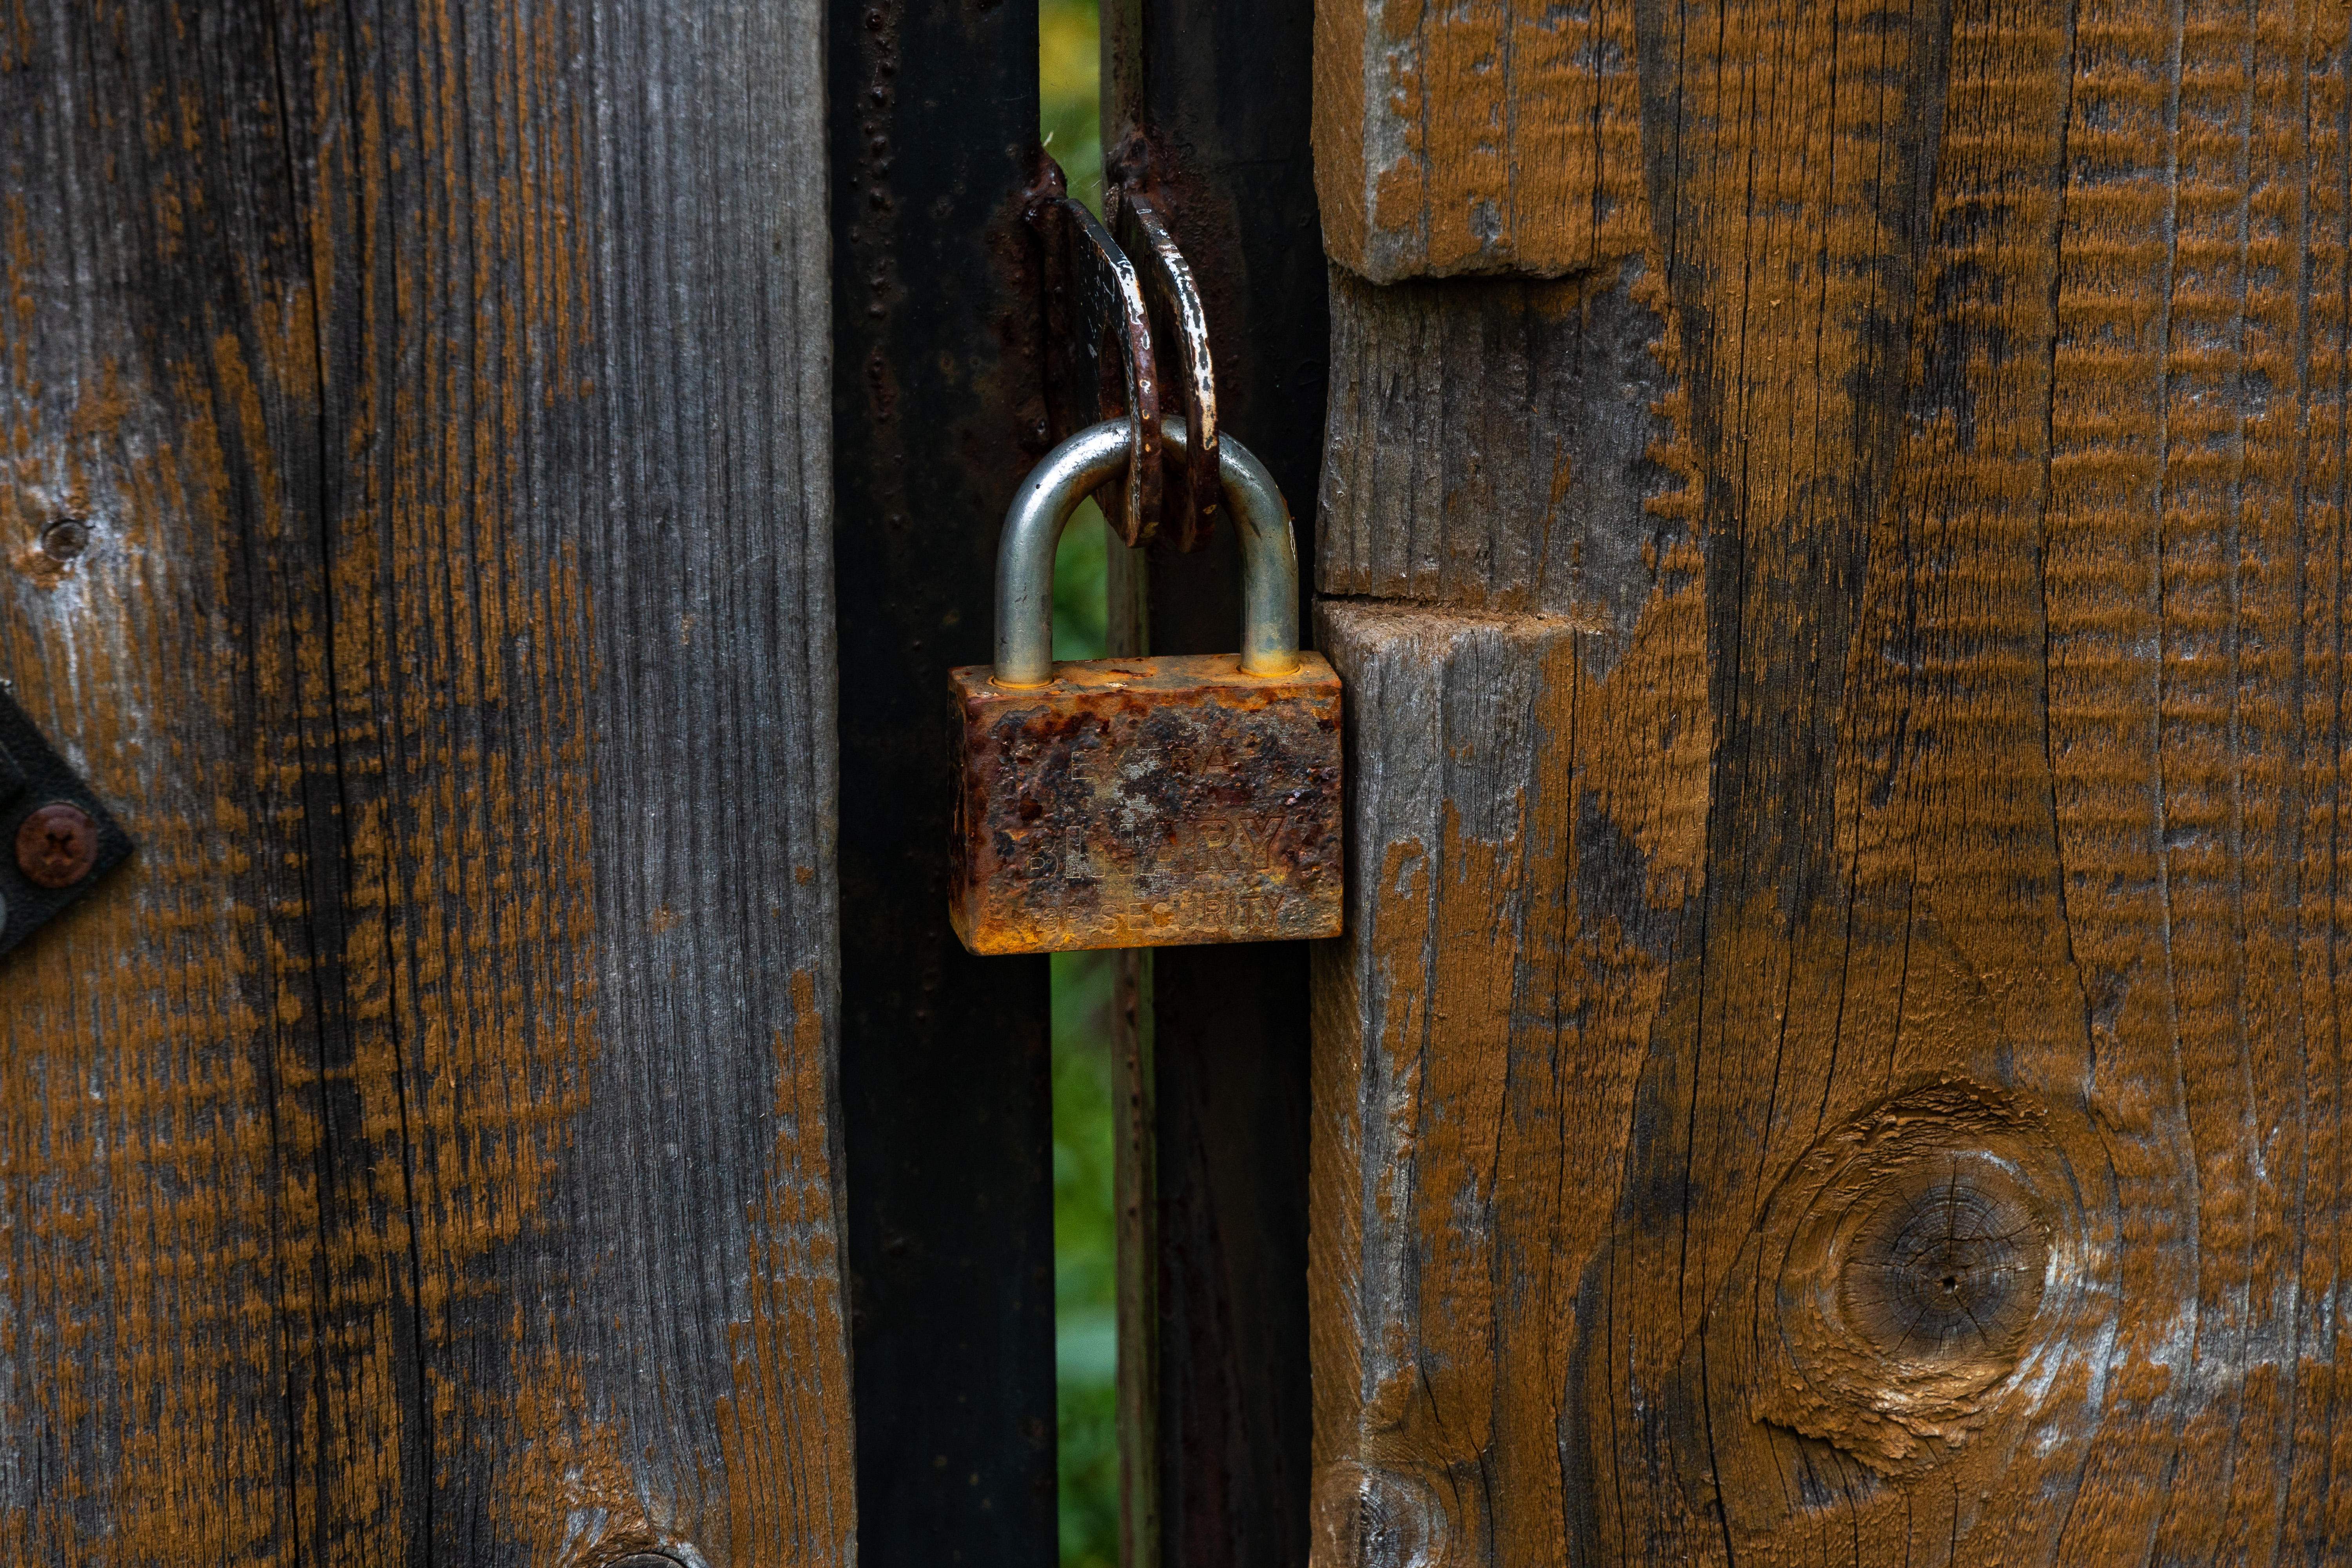
padlock, gate, closed, lock, metal, old, rusty, rust, locks, padlocks, entrance, access, protection, village, protect, wood, iron, security, hardware accessory, household hardware, latch, wood stain, handle